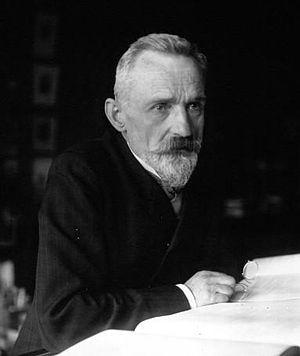
Louis Eugène Bouvier est un carcinologue et entomologiste français.